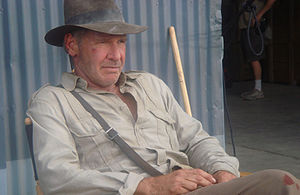
Indiana Jones
Harrison Ford under optagelserne af Indiana Jones og Krystalkraniets Kongerige.
Indiana Jones er en fiktiv person i flere amerikanske underholdningsfilm, tv-serier og computerspil. Figuren fremstilles som en amerikansk arkæolog på spændende eventyr rundt omkring i verden i det 20. århundrede. Han er navngivet efter familiens hund. Hans varemærker er en tyrepisk og en fedorahat.